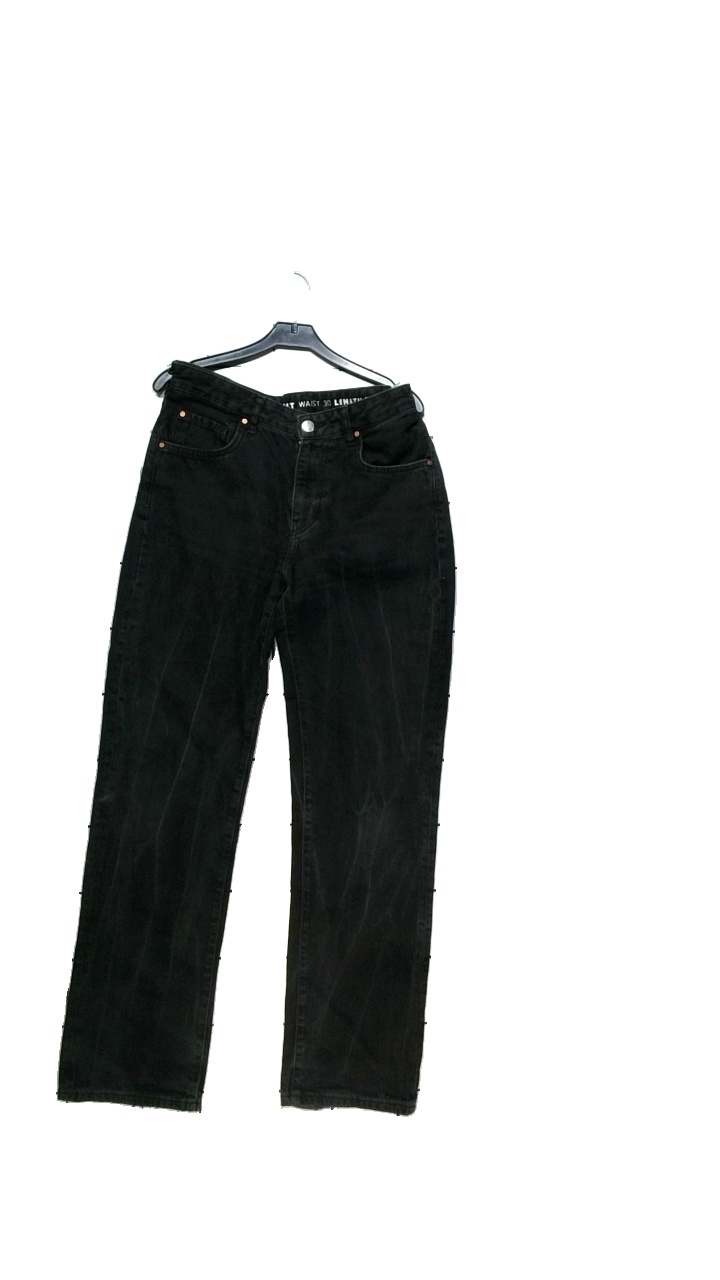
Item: Jeans (Unisex)
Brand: H&m
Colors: Black
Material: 80% cotton, 20% recycled cotton
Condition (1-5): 2
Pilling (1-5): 4
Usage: Export
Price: <50